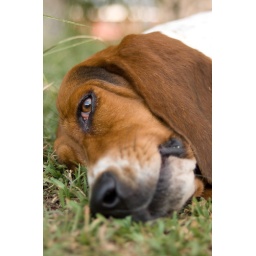
My dog Kira, she laying down at the grass after sniffing around the park.